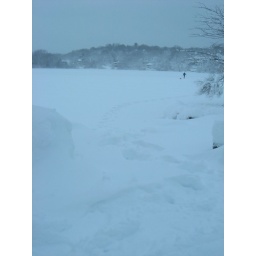
Spy Pond...notice a person and a dog off in the distance (walking *on* the pond)!